Kalle Schröder

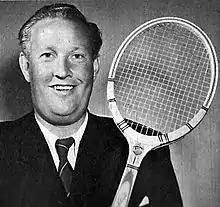
Kalle Schröder in June 1948

Schröder made his debut for Sweden in the Davis Cup during 1935 against Ireland. He teamed-up with Curt Östberg to defeat the Irish, 3–2 in the second qualifying round, but the pair lost to the Netherlands in the final qualifying round. Between 1935 and 1939, Schröder played a total of 26 Davis Cup matches for Sweden and won 17 of these. His last Davis Cup tie was the 1939 Europe Zone Quarterfinals against Germany. Schröder and doubles partner, Nils Rohlsson were victories against the German pair of Henner Henkel and Georg von Metaxa, but in the singles he and Morgan Hultman lost both of their respective singles matches, giving Germany a 4–1 victory.